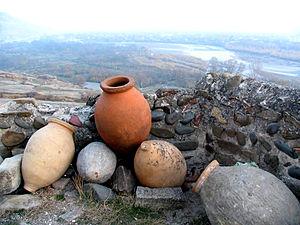
Le kvevri est une grande jarre de terre cuite, d'une contenance de 800 à 3 500 litres, originaire de la Géorgie.